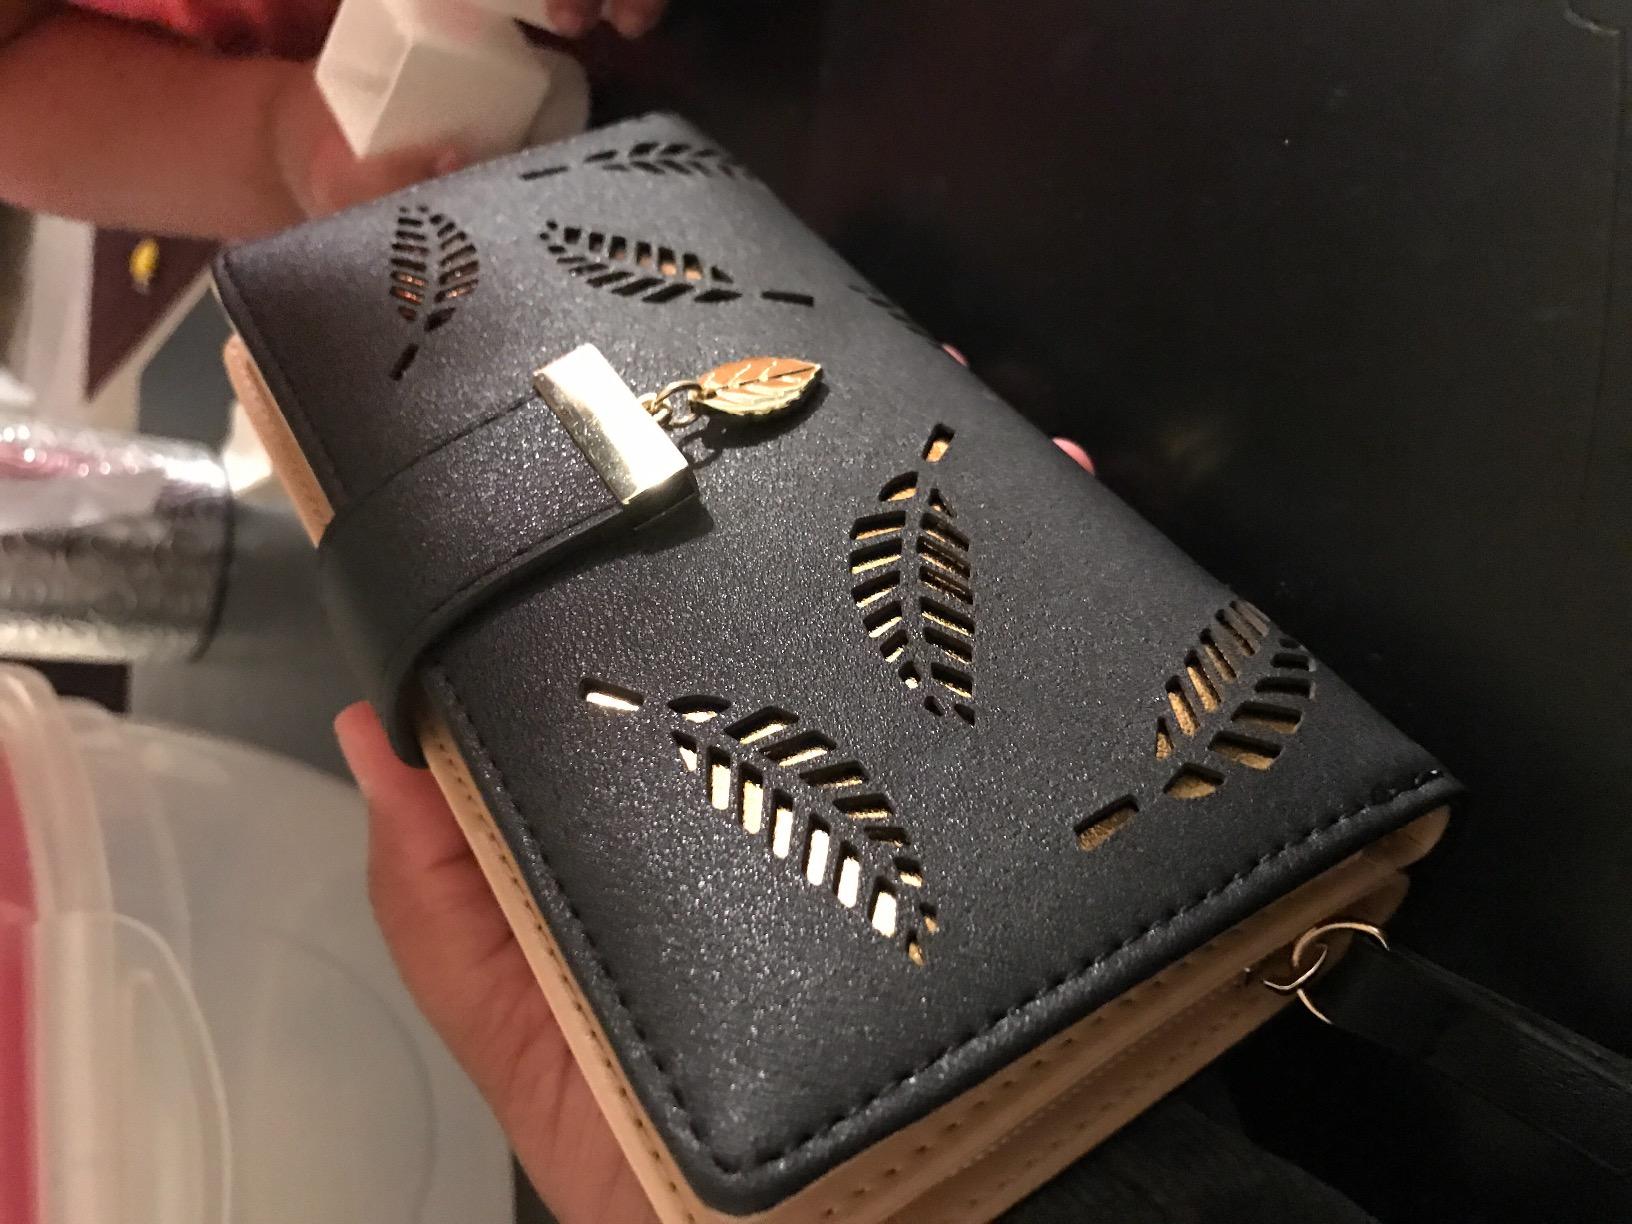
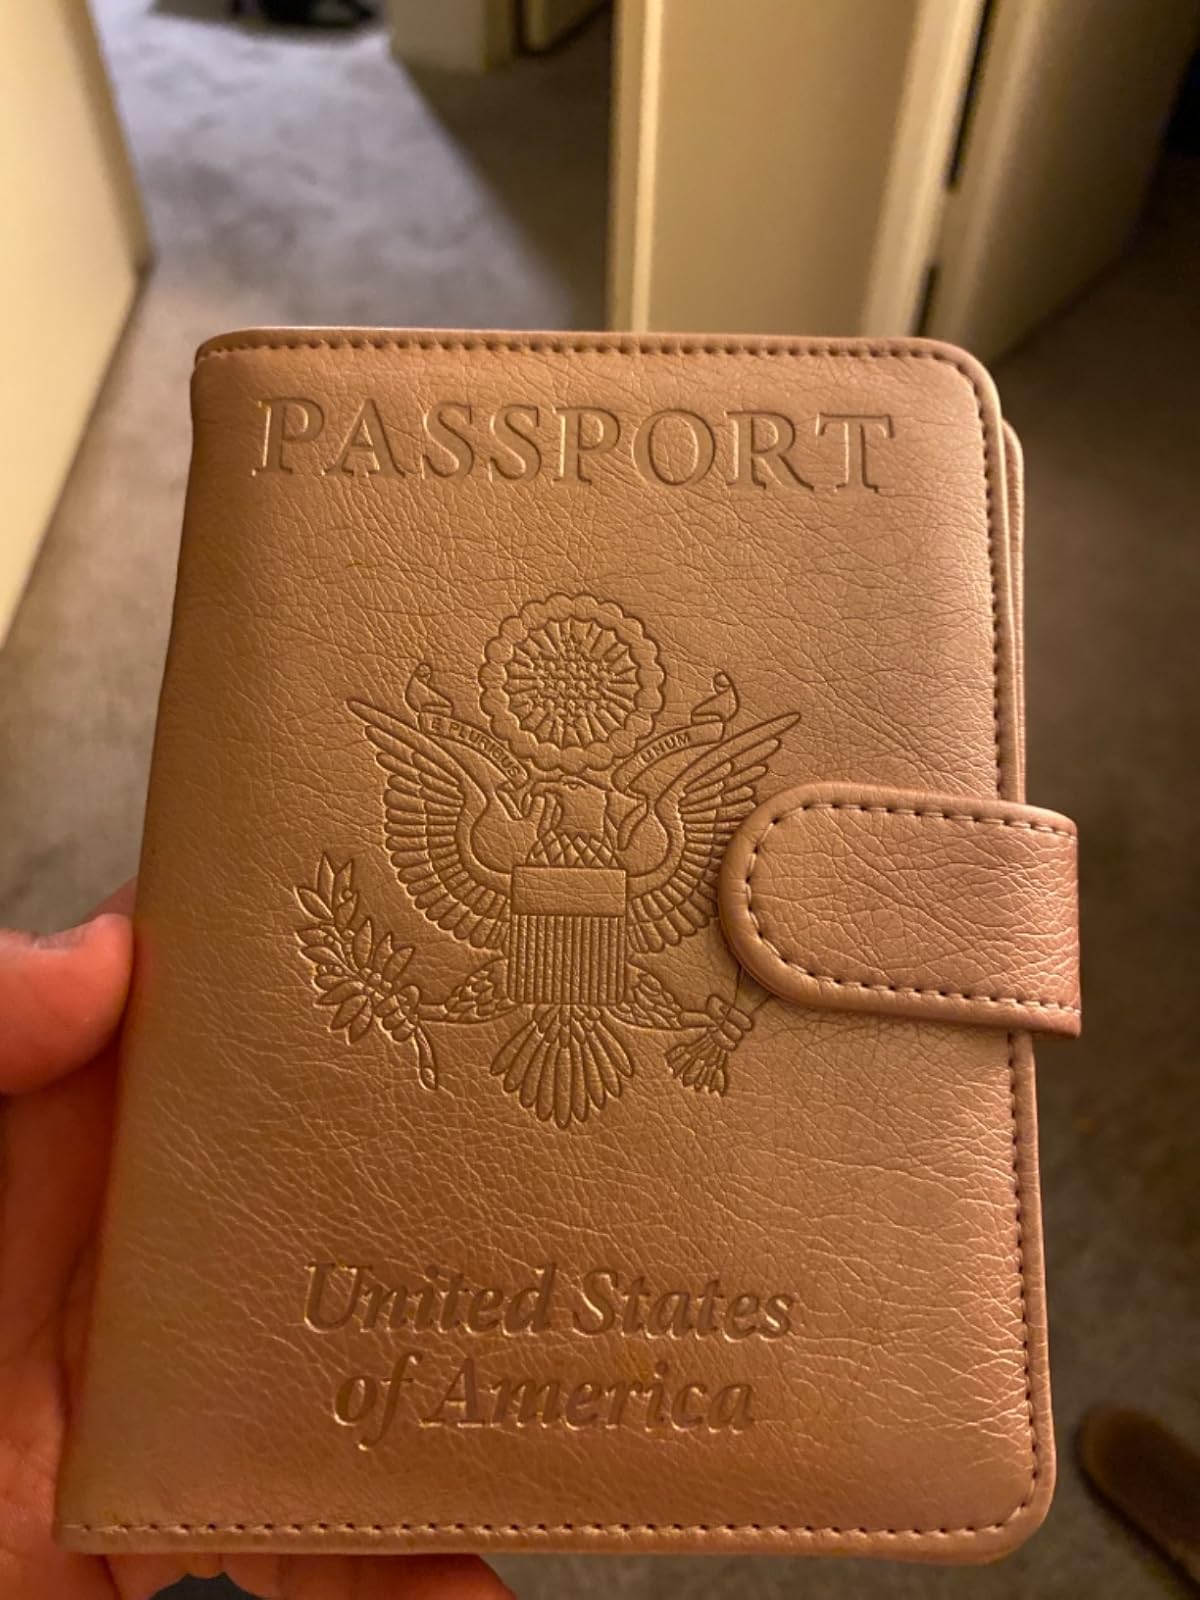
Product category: accessories_wallet
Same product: no